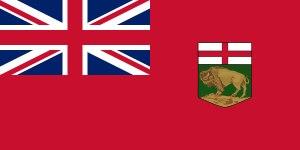
Kenora est une ville canadienne située dans la région nord-ouest de la province de l'Ontario en bordure nord du lac des Bois, lui-même situé à la frontière du Manitoba.
Le Red Ensign canadien est l'ancien drapeau du Canada, bien qu'il n'ait jamais été officiellement adopté par le Parlement du Canada. Il s'agit d'un Red Ensign britannique, avec l'Union Jack dans le canton et l'écu des armoiries du Canada dans le battant.